Christopher Fabian

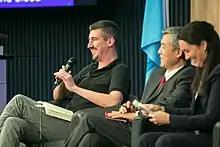
Chris Fabian speaks about connectivity and data fairness and equity at the ITU's AI summit in Geneva.

He co-founded UNICEF's Office of Innovation in 2006, which focuses on connecting those with good ideas to those with the means to take them to scale. From 2007-2017, Fabian has been Senior Advisor on Innovation to the Executive Director at UNICEF.